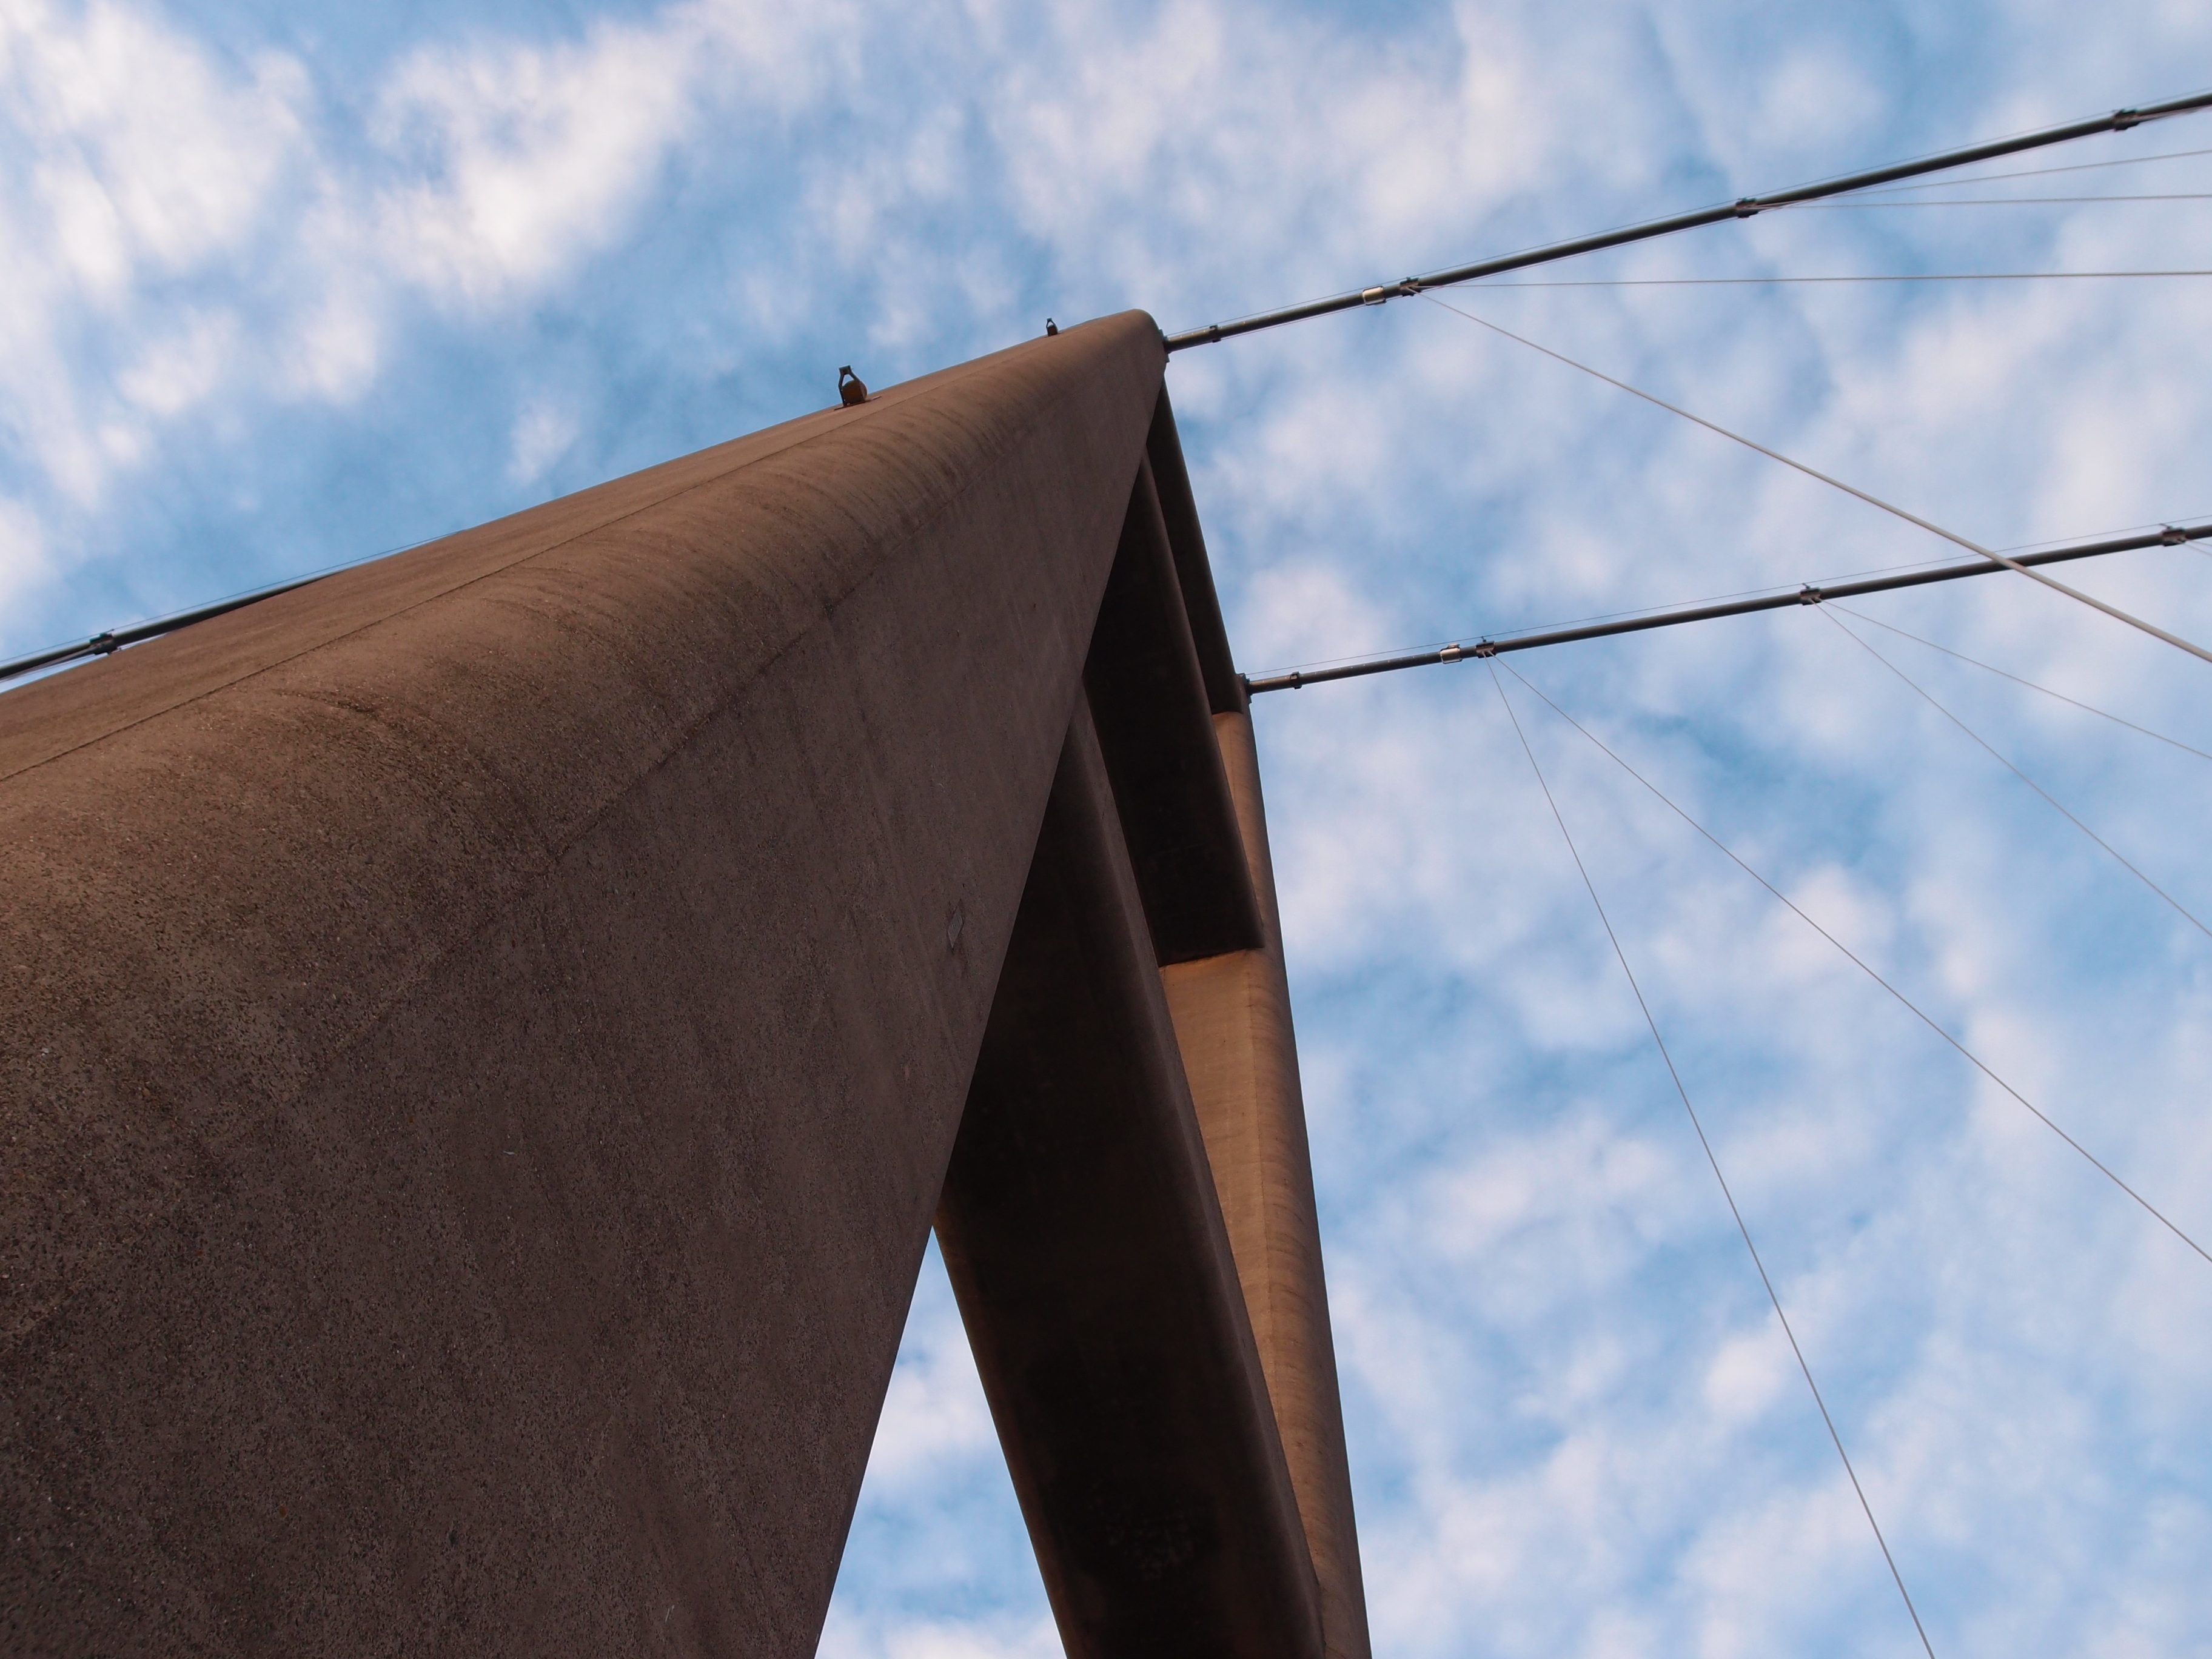
cloud, architecture, structure, sky, bridge, sunlight, wind, roof, line, mast, color, landmark, suspension, blue, energy, yorkshire, engineering, hull, shape, humber bridge, humberside, outdoor structure